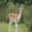
Label: deer